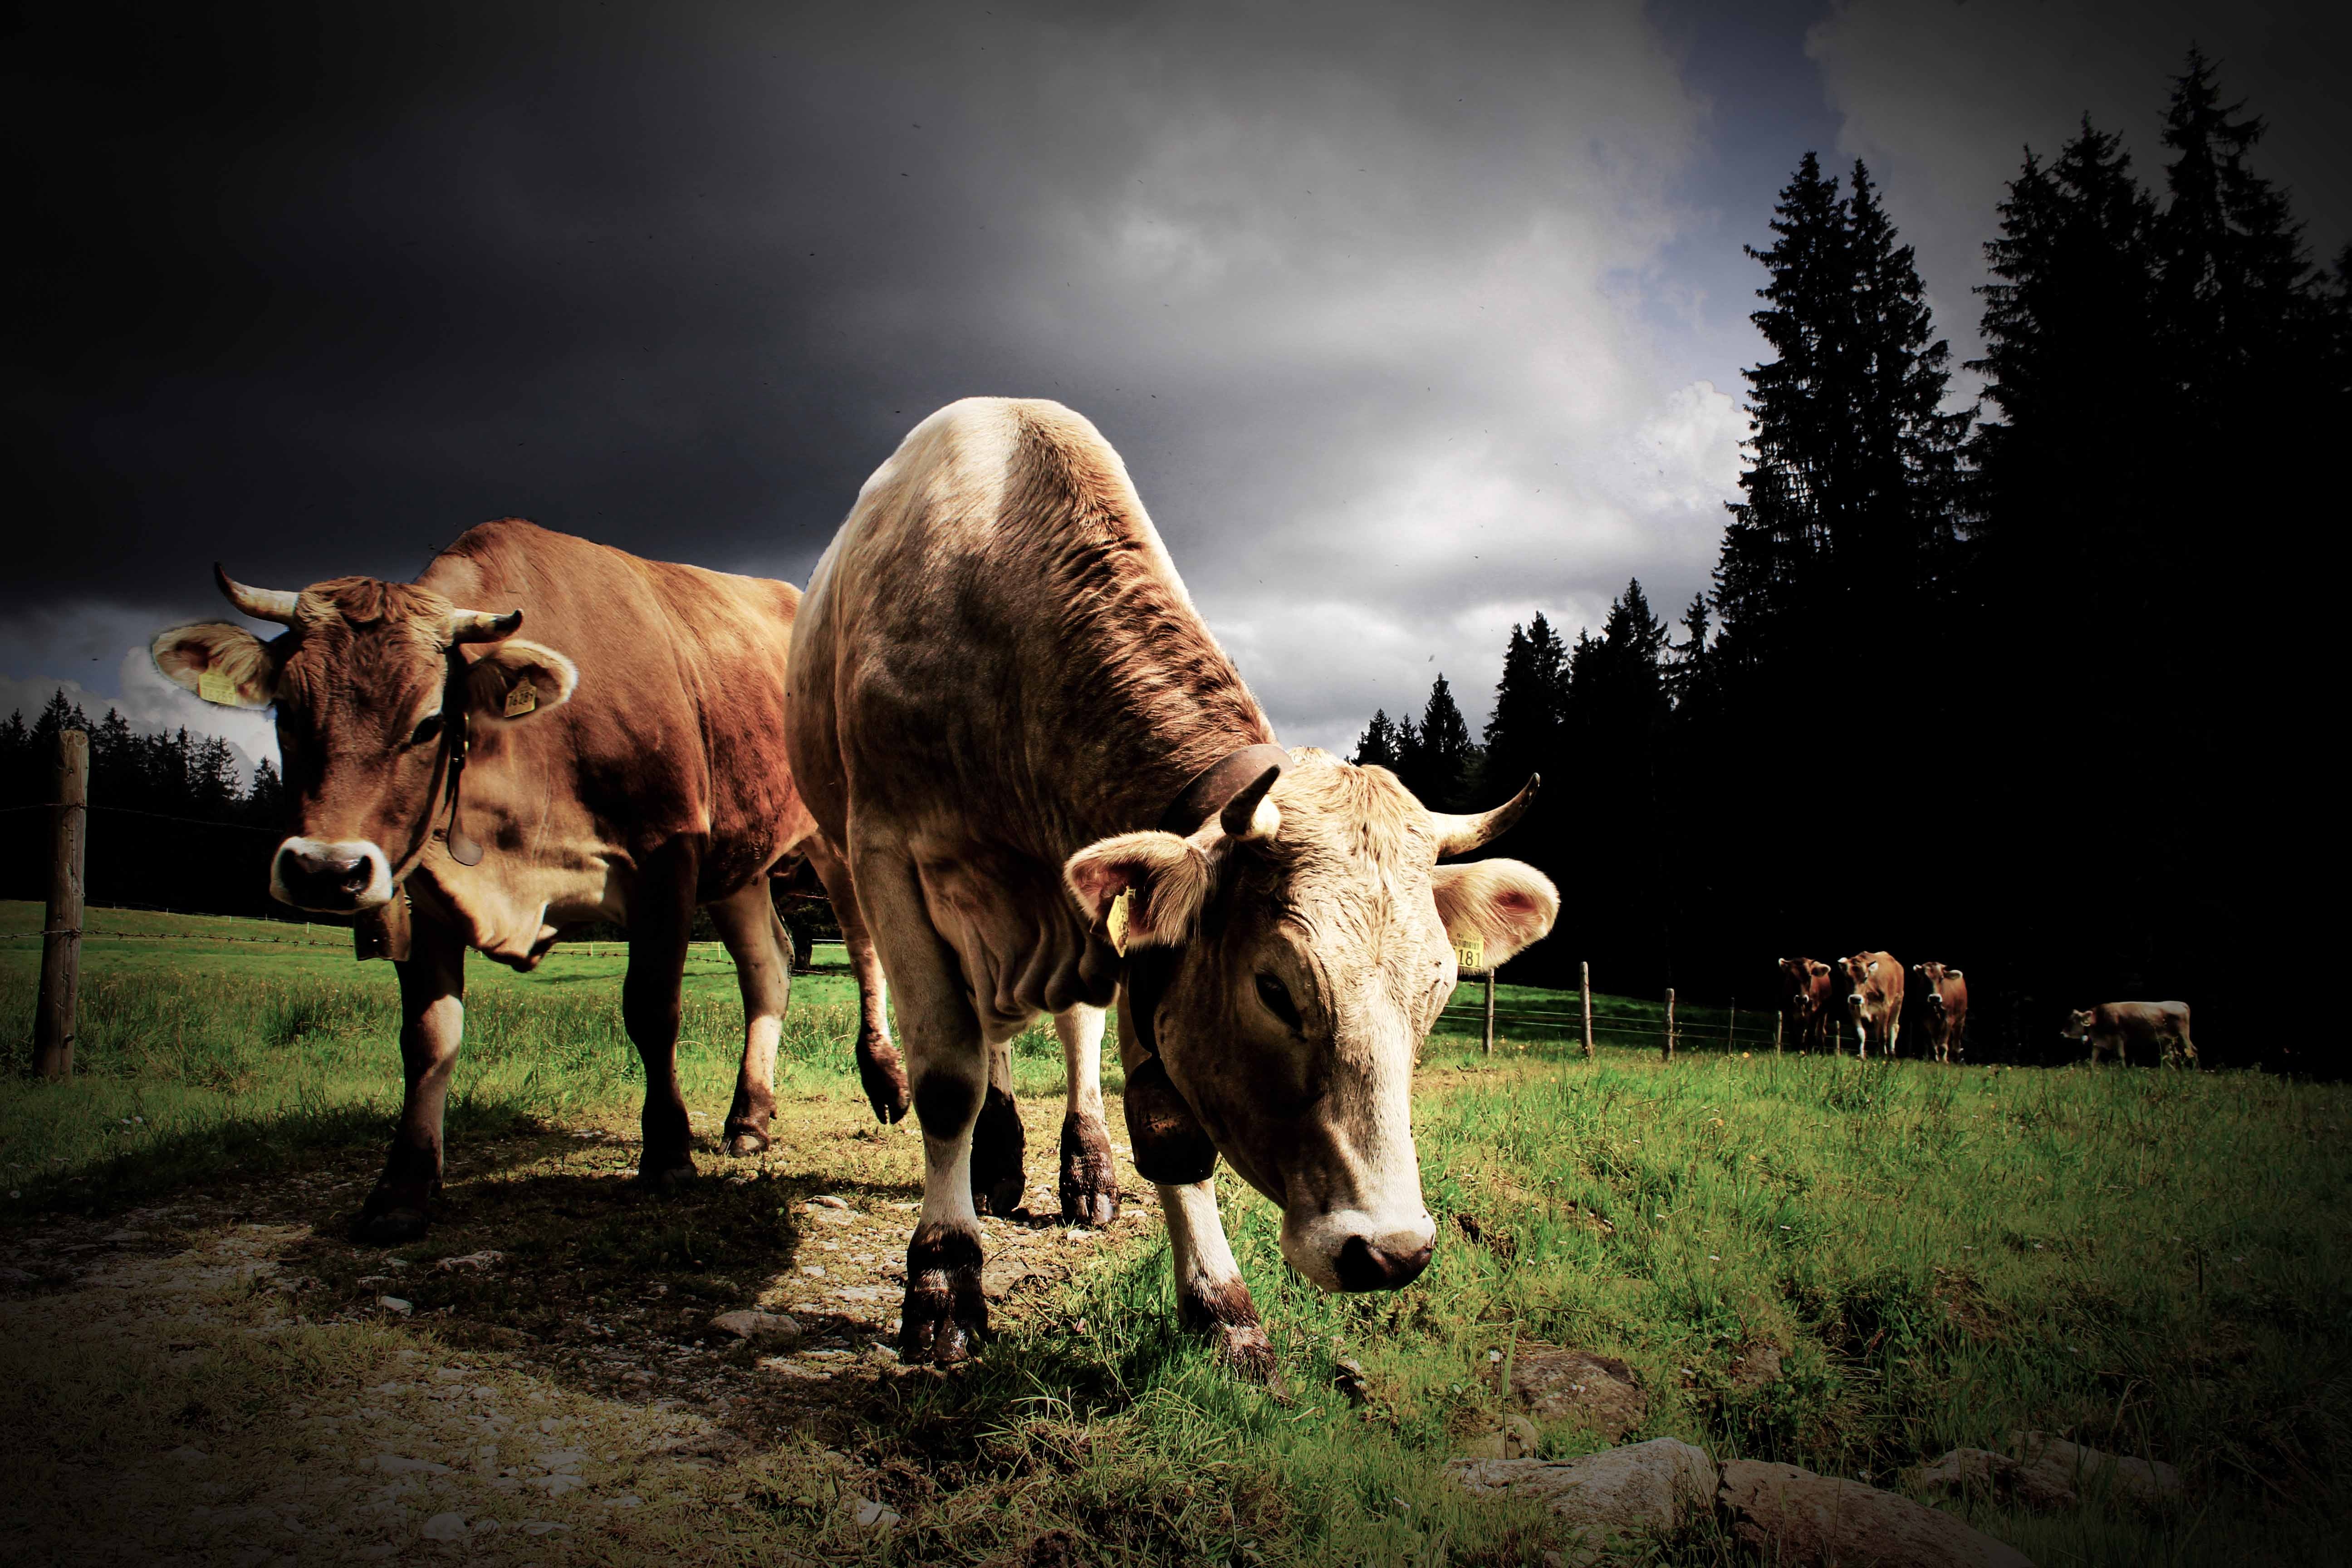
nature, mountain, hiking, animal, summer, cow, cattle, herd, pasture, livestock, weather, mammal, alpine, agriculture, beef, background image, austria, cows, bull, clouds, background, bavaria, horns, ruminant, alm, young animal, rural area, milk cow, mountain cow, dairy cattle, dairy cow, cattle like mammal, allgau, brown cows